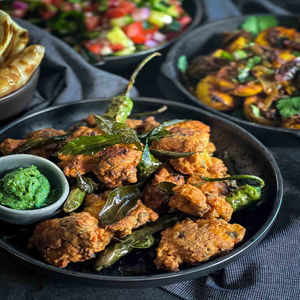
Dish: pakora